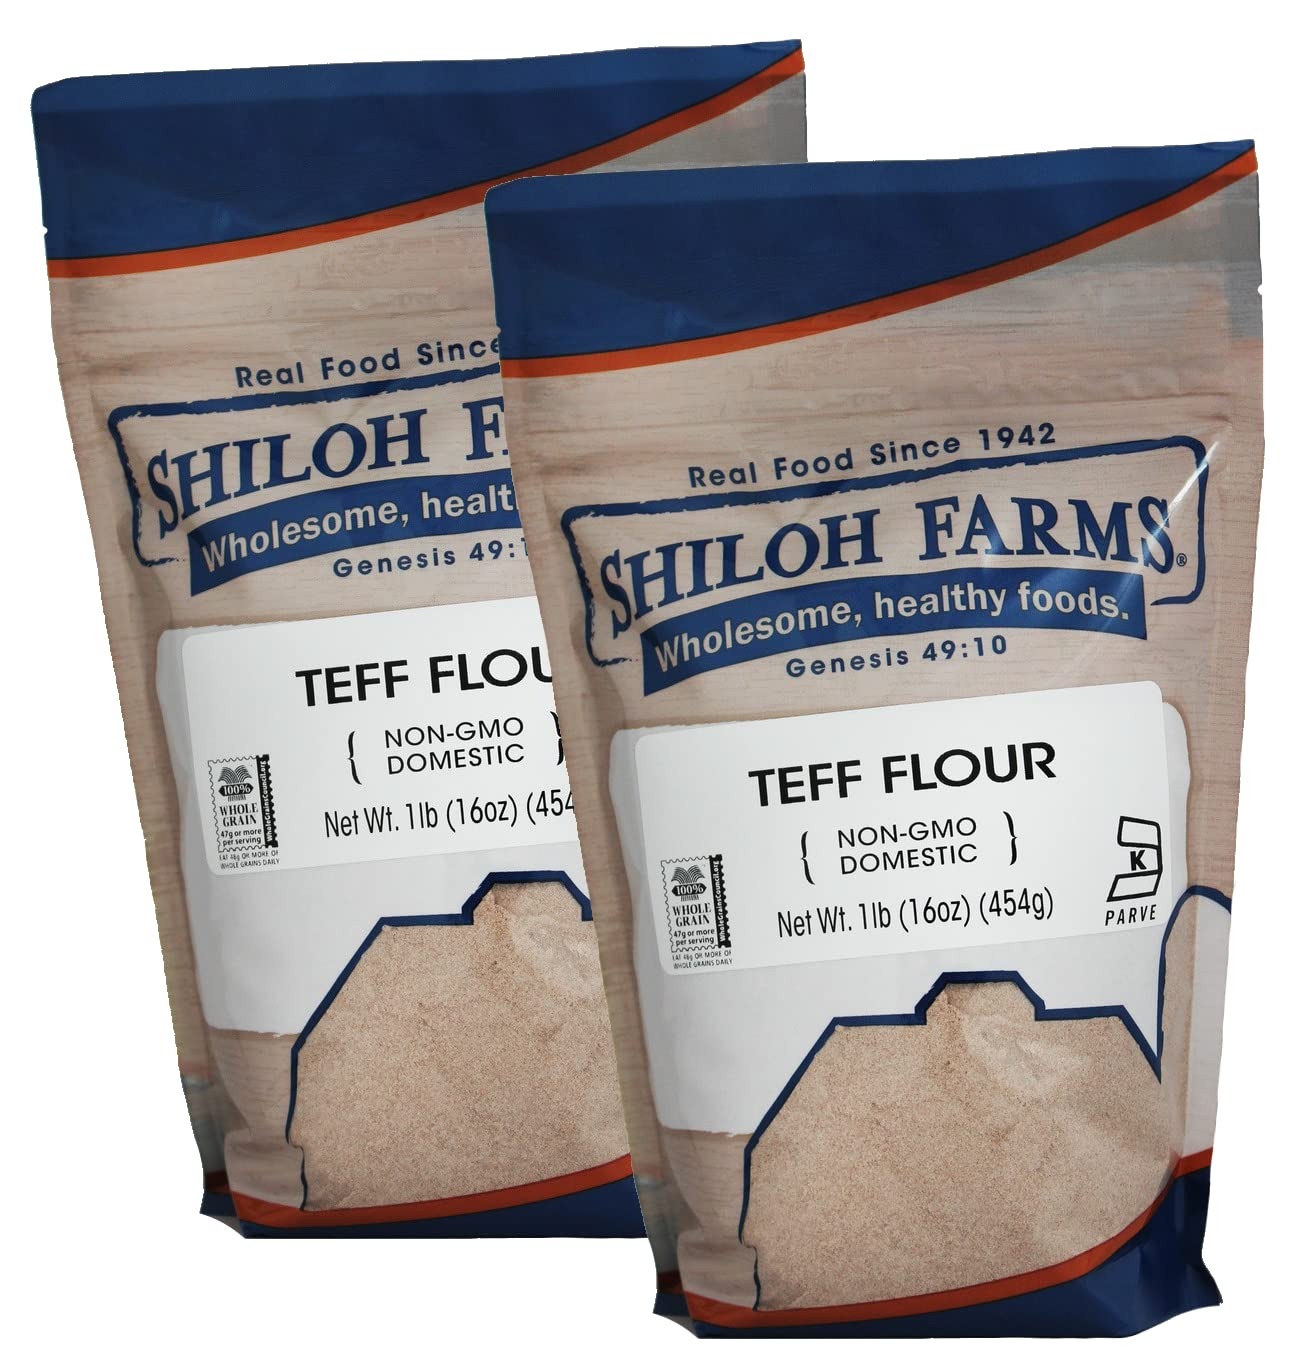
Item Name: Shiloh Farms Teff Flour Non-GMO Domestic - 16 Oz. Bag (Pack of 2)
Bullet Point 1: Milled from the ancient teff grain, SHILOH FARMS Domestic Teff Flour is a whole grain flour high in protein, carbohydrates, and fiber. Rich in flavor with a subtle notes of hazelnut and chocolate, teff is like the more exotic cousin of millet.
Bullet Point 2: Containing all 8 essential amino acids (the building blocks of the human body), teff's protein is high quality, like milk or meat. It is also rich in calcium and iron and, though having a slight, molasses-like sweetness, teff actually has no sugar content. Because the tiny teff grain is too small to hull, it can't be refined or lose its nutritional value.
Bullet Point 3: Suggestions: 1. Experiment with substituting teff flour for part of the flour in baked goods. 2. Because of its delicate sweetness, teff flour is especially good in pancakes, sweet breads, cakes, tarts, and pastries. 3. Teff Flour is also an excellent thickener for soups, sauces, stews, gravies, and puddings.
Bullet Point 4: Certified Kosher | Country of Origin: USA
Bullet Point 5: Ingredient: Milled, Domestically Grown Whole Grain Brown Teff
Product Description: Milled from the ancient teff grain, SHILOH FARMS Domestic Teff Flour is a whole grain flour high in protein, carbohydrates, and fiber. Rich in flavor with a subtle notes of hazelnut and chocolate, teff is like the more exotic cousin of millet.
Value: 32.0
Unit: Ounce

Price: 10.19